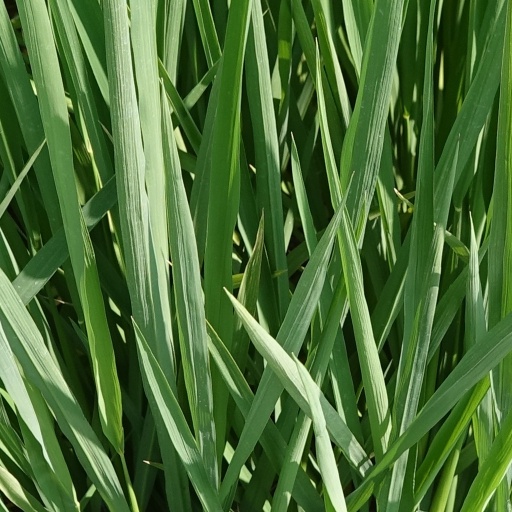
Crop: rice